Connecticut River

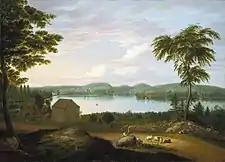
"View of Springfield on the Connecticut River" by Alvan Fisher (Brooklyn Museum)

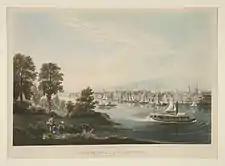
"View of the City of Hartford, Connecticut" by William Havell

Archaeological digs reveal human habitation of the Connecticut River Valley for 6,000 years before present.